The Boy in the Dress (novel)

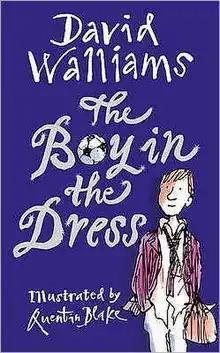
First hardback edition

The Boy In The Dress is a comedic children's book written by David Walliams and illustrated by Quentin Blake, published in October 2008. It is the first book by Walliams, a television comedian best known for the cult BBC show "Little Britain". It tells the story of a fourteen-year-old boy called John and a twelve-year-old boy called Dennis who is encouraged by a rebellious friend to cross-dress and the reactions of his family, friends and school. It is aimed at readers aged eight to twelve, and has been adapted into a television film and a musical.